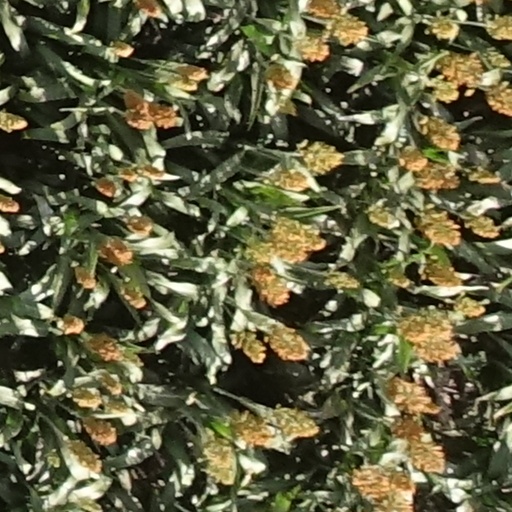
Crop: sorghum